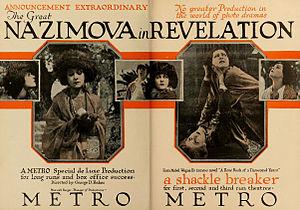
Alla Nazimova de son vrai nom Mariam Edez Adelaida Leventon, née le 22 mai 1879 à Yalta et décédée le 13 juillet 1945 à Los Angeles, était une actrice russe et américaine. Elle fut l'une des grandes stars du cinéma muet.